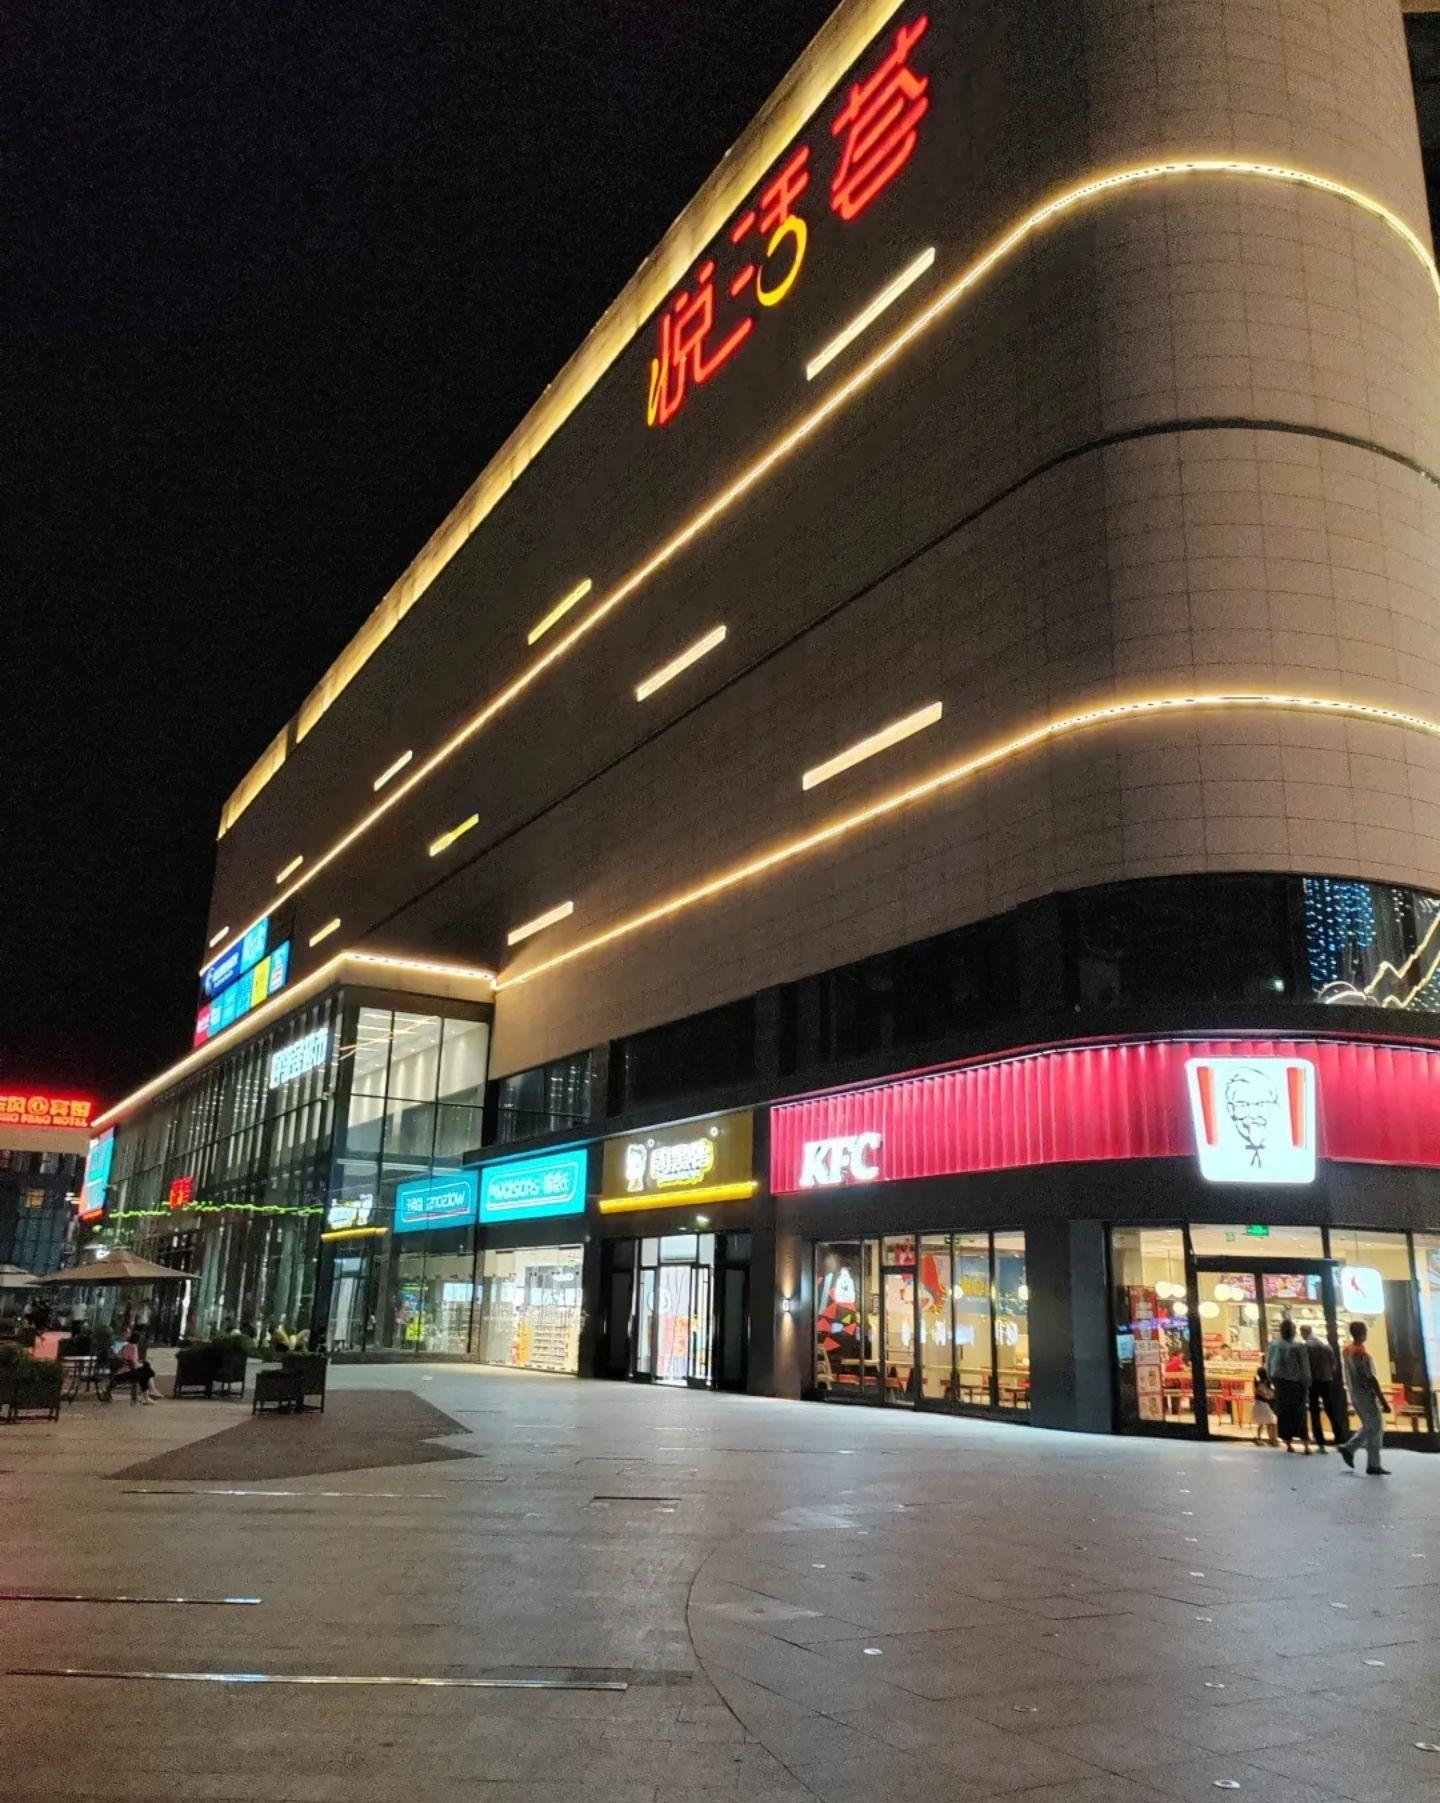
地标名称：悦活荟
所在城市：襄阳市·襄州区